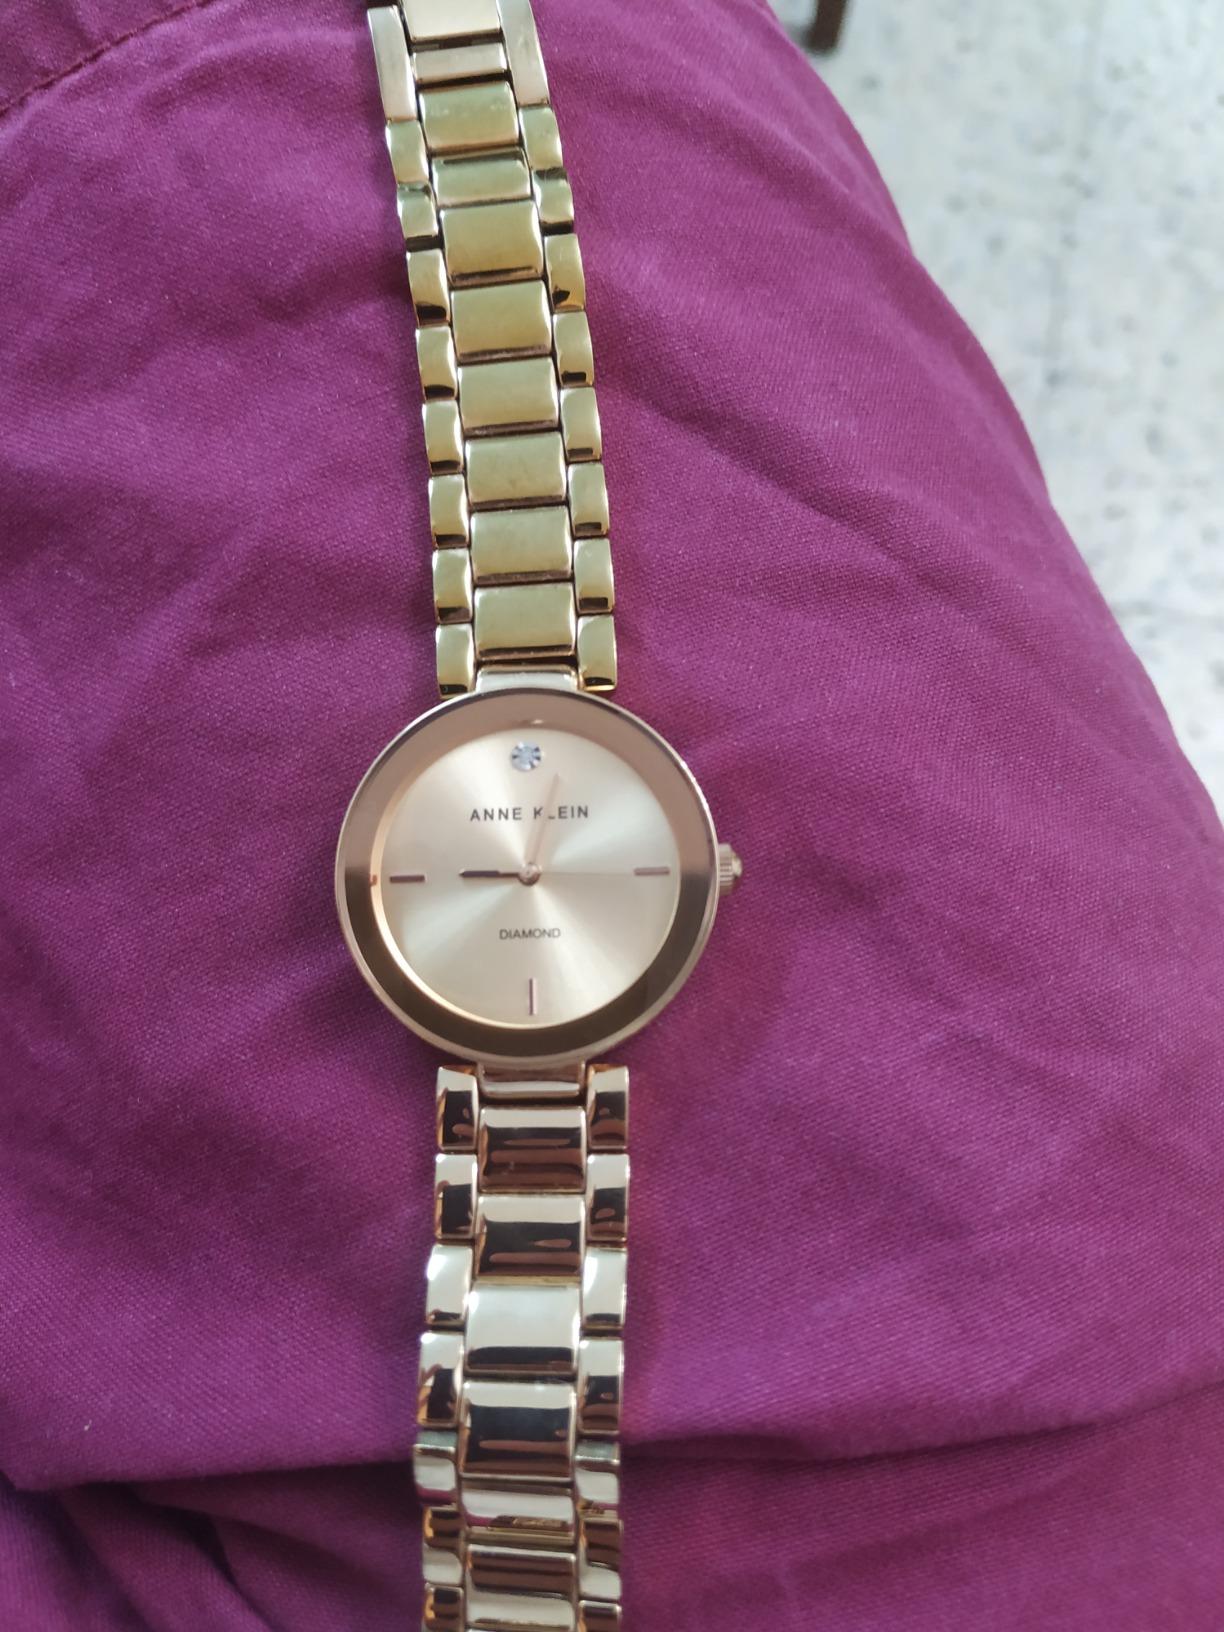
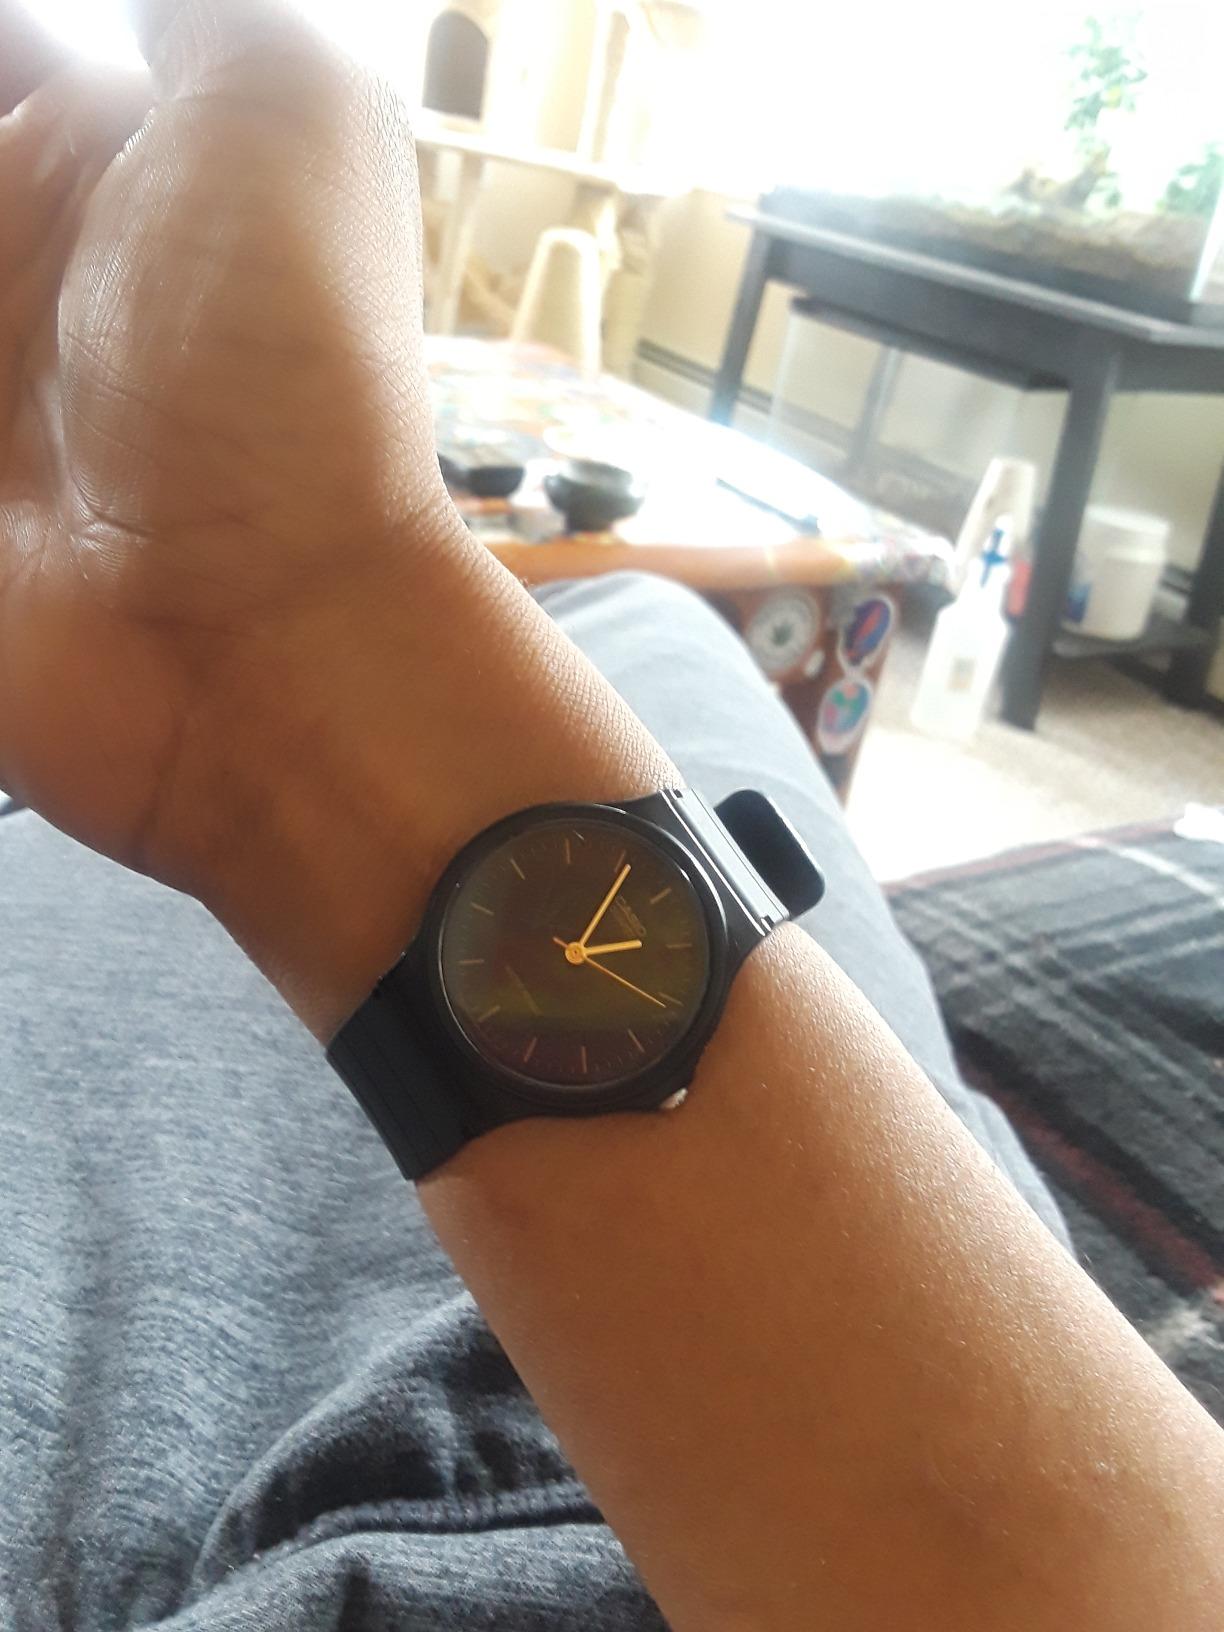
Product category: accessories_watch
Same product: no